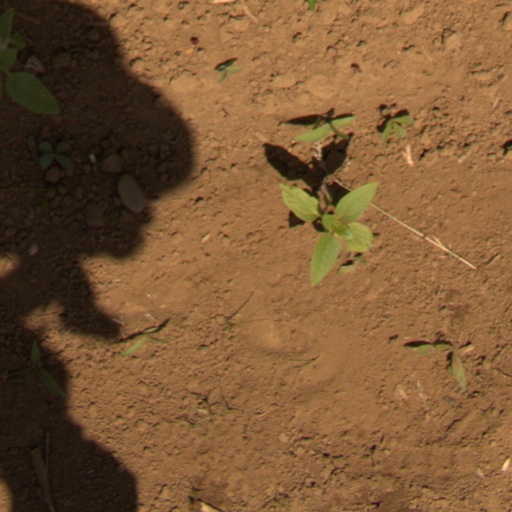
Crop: Jerusalem artichoke